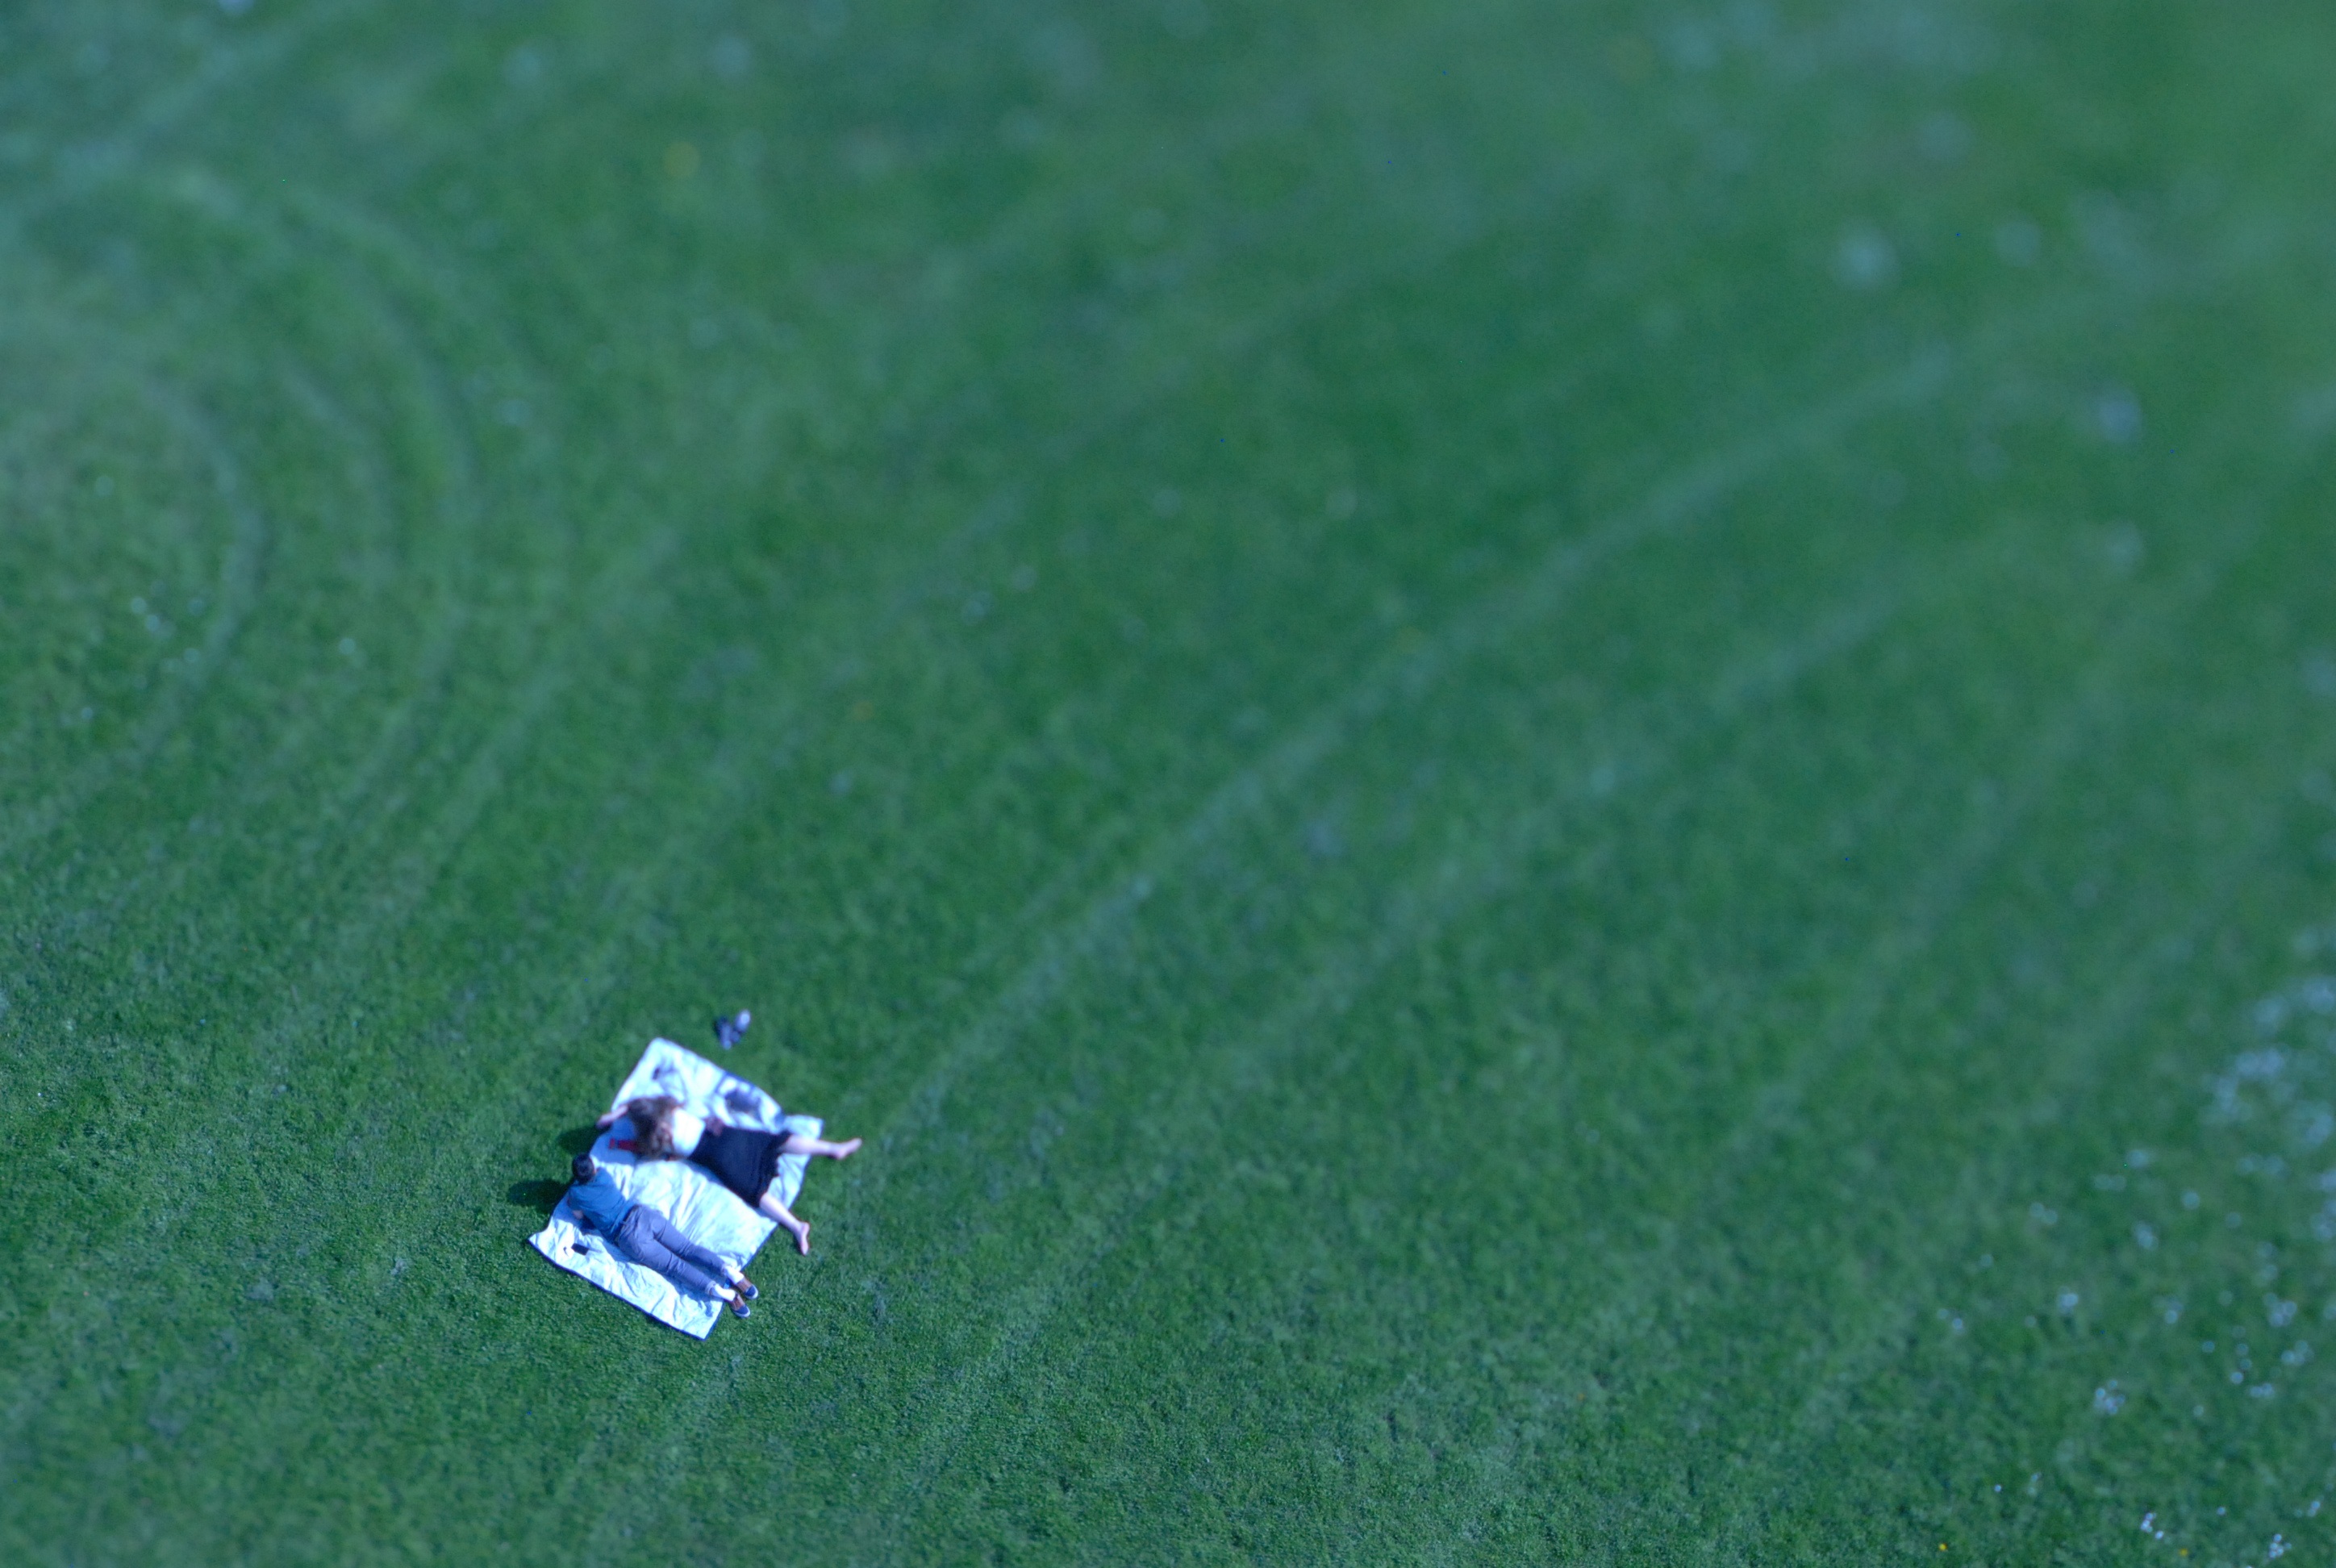
grass, outdoor, plant, sunshine, lawn, leaf, green, park, together, blanket, sunny, bright, macro photography, flooring